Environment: real
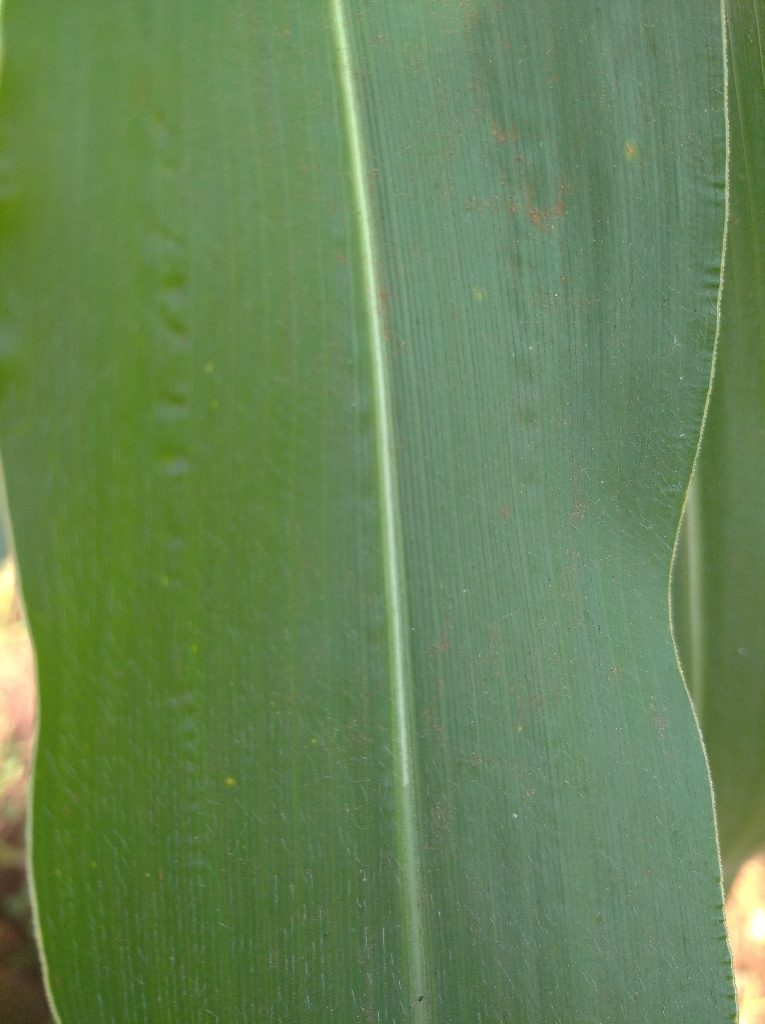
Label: healthy